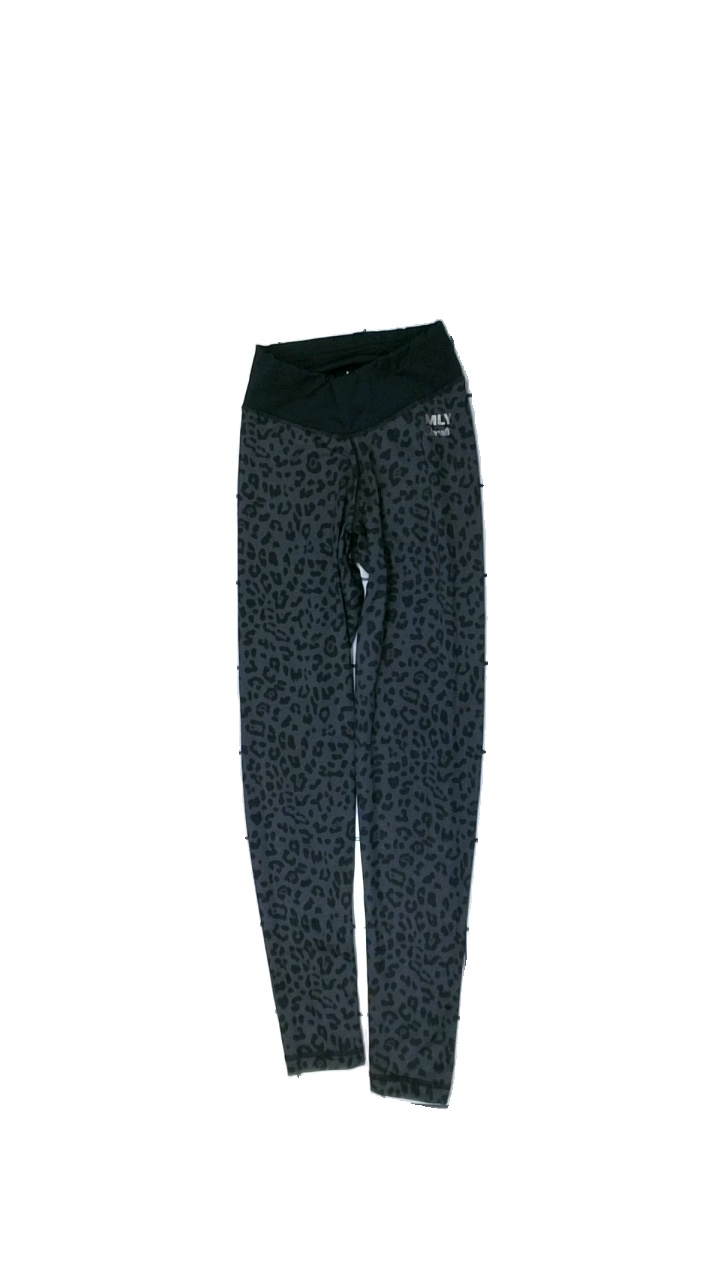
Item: Tights (Ladies)
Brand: Mly Sports
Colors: Grey, Black
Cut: Regular
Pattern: Animal print
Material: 100% polyester
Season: All
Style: Sports
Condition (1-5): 4
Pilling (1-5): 5
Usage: Reuse
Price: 50-100